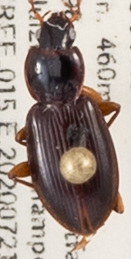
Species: Synuchus impunctatus
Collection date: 2020-07-21
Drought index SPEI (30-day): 2.09
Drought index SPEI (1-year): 2.09
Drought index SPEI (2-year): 2.09